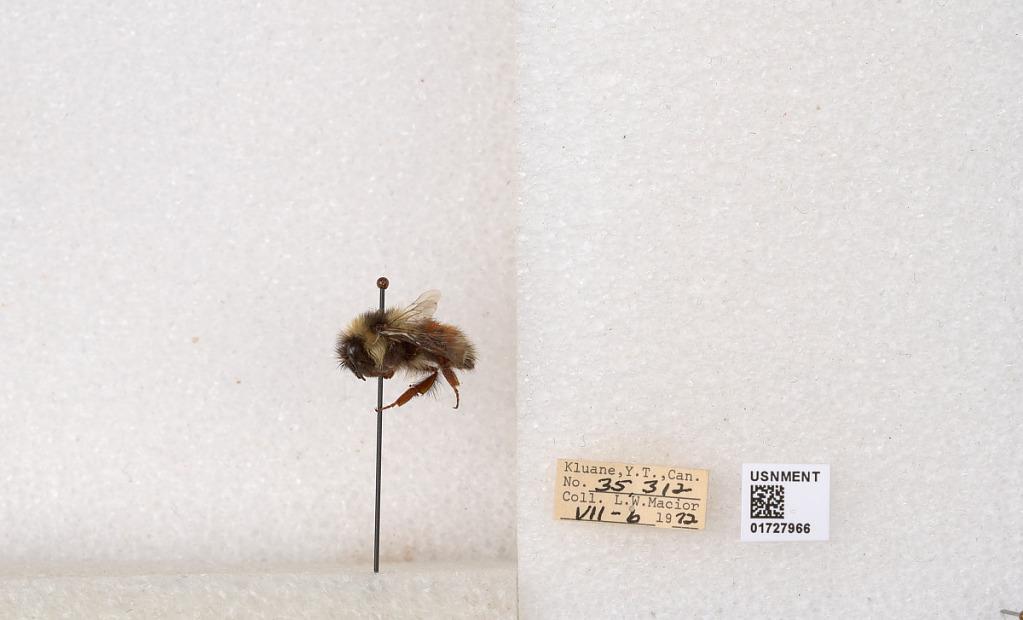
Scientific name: Bombus (Pyrobombus) sylvicola Kirby
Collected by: L. Macior
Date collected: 1972-7-6
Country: Canada
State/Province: Yukon
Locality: Kluane
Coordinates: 61.2426, -139.113